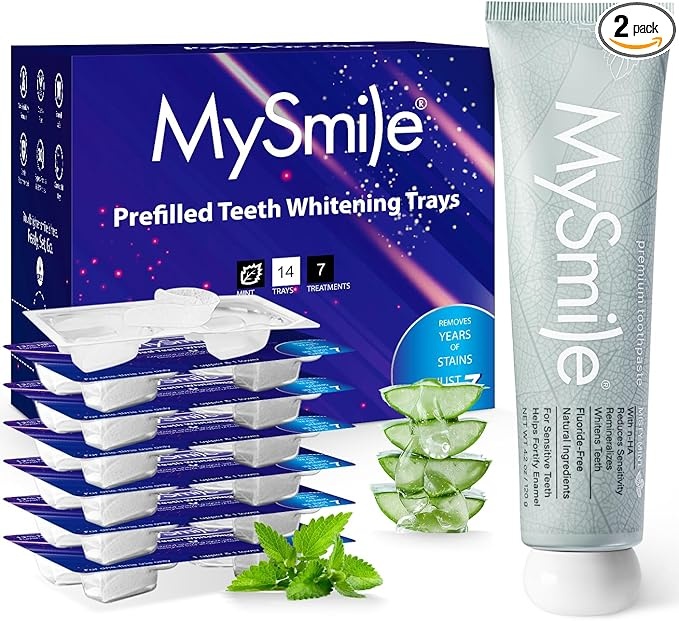
MySmile 7 Treatment Prefilled Teeth Whitening Trays 12% Hydrogen Peroxide and Fluoride Free Nano Hydroxyapatite Toothpaste Combo for Sensitive Teeth Relief, Enamel Repair and Teeth Remineralization
About This COMPLETE 7-DAY WHITENING WITHOUT SENSITIVITY - Transform your smile in just 1 week with this all-in-one teeth whitening bundle; Featuring 14 prefilled teeth whitening trays (7 for upper and 7 for lower teeth), each loaded with 12% hydrogen peroxide for powerful stain removal, this system is paired with a fluoride-free Nano Hydroxyapatite toothpaste that actively remineralizes enamel and restores tooth strength. Achieve a noticeably brighter, healthier smile—without sensitivity or compromise GENTLE ON TEETH, BRIGHT ON SMILE - The ultra-flexible bleaching trays for teeth whitening are engineered to contour effortlessly to all tooth shapes and alignments—even crooked or crowded teeth—for even, consistent whitening results; Complemented by a naturally enriched toothpaste made with coconut oil, aloe vera, green tea, and mango extract, this bundle supports healthy gums and soothes your mouth while gently lifting stains. Ideal for sensitive users seeking both efficacy and comfort GET COMPREHESIVE WHITER TEETH INSTANTLY - Skip the hassle of LED lights, syringes, and complicated mixing; Each whitening tray is prefilled and ready to use, delivering professional-level whitening in one simple step; Follow up with our remineralizing toothpaste powered by hydroxyapatite—a mineral that mimics your natural tooth structure—to seal in your whitening gains, protect against sensitivity, and keep your enamel strong. Convenience meets cutting-edge science in this no-fuss solution STRENGTHEN TEETH WHILE WHITENING, A WIN-WIN DUO - Unlike conventional teeth whitening kits that only whiten, this dual-action system ensures your teeth are not only brighter but also healthier; The whitening trays deeply target stains caused by coffee, tea, wine, and tobacco, while the toothpaste’s blend of hydroxyapatite, xylitol, and sodium bicarbonate reinforces enamel, balances pH, and helps reduce the risk of decay; A smile that looks good—and actually is good—for you THE POWERFUL BUNDLE WIPES THE FLOOR WITH OTHER TEETH WHITENING PRODUCTS - MySmile’s teeth whitening kit delivers lasting results with ingredients you can feel good about; Our vegan, BPA-free trays work fast, while the toothpaste nourishes your mouth with antioxidant-rich natural extracts; Free from fluoride and harsh abrasives, it’s safe for daily use and ideal for maintaining a white, strong, and vibrant smile—all without a trip to the dentist Overview Brand : MySmile Active Ingredients : Hydrogen Peroxide, Nano Hydroxyapatite Product Benefits : Enamel Protection, Remineralization, Sensitivity Protection, Soothing, Stain Removal, Whitening Item Form : Paste Number of Items : 2
Brand: MySmile
Category: Health & Beauty > Personal Care > Oral Care > Teeth Whiteners > Tray Cases